Antonine Plague

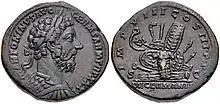
A Roman coin commemorating the victories of Marcus Aurelius in the Marcomannic Wars against the Germanic tribes along the Danube frontier in the early 170s AD

The ancient chroniclers portray the plague as a disaster for the Roman army with the army "reduced almost to extinction." This came in 166 at the beginning at the Marcomannic Wars in which Germanic tribes were invading Roman territory south of the middle Danube in what is now the Czech Republic and Slovakia, and south to Italy. As the Roman army struggled with manpower shortages, the plague not only decimated their ranks but also weakened their strategic positions. The impact of the plague forced Marcus Aurelius to recruit and train additional soldiers from among "gladiators, slaves, and bandits." After a delay of two years, in 169 the emperor launched an attack against the Germanic tribes. By 171, the Roman army had driven the invaders out of Roman territory. The war would continue sporadically until 180 when Marcus Aurelius died, possibly of the plague. This ongoing conflict contributed to a cycle of instability in the region. The plague may also have impacted the Germanic tribes.